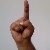
The image shows a hand gesture representing the letter 'D' in Indian Sign Language.